Buddhist art

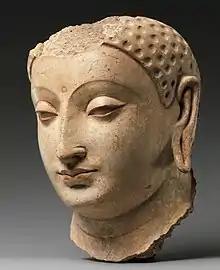
Head of Buddha, Afghanistan (probably Hadda), 5th–6th century

Buddhist art in Afghanistan (old Bactria) persisted for several centuries until the spread of Islam in the 7th century. It is exemplified by the Buddhas of Bamiyan. Other sculptures, in stucco, schist or clay, display very strong blending of Indian post-Gupta mannerism and Classical influence, Hellenistic or possibly even Greco-Roman.